Tunnelen

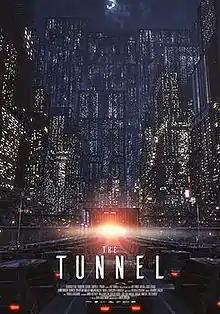

Tunnelen, also released under the English title The Tunnel, is a 2016 Norwegian short science fiction film written and directed by André Øvredal, based on a short story by Alice Glaser. It should not be confused with the 2019 full length Norwegian film with the same title.